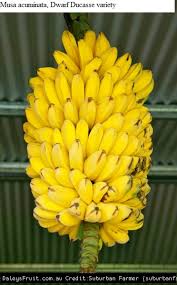
Label: Banana